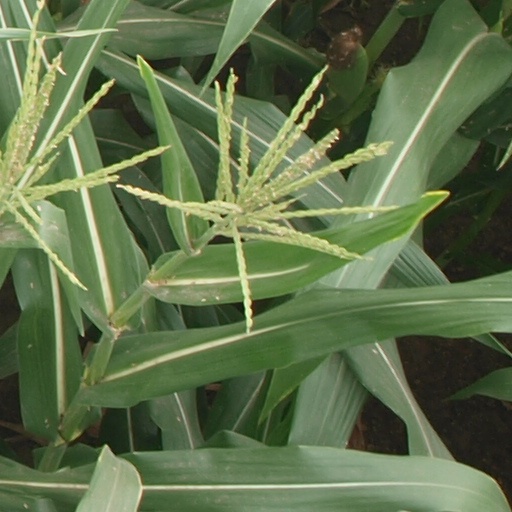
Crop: maize; corn